Słupca

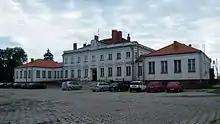
Słupca train station

Nearest airports are at Poznań Lawica: http://www.airport-poznan.com.pl/en/ or Warsaw Okecie Airport. Have a look at this website: http://www.e-lowcost.net/. If you land in Warsaw you may take an intercity train to Konin. And when you arrive in Konin, you can get a taxi or take a bus or change a train. If you decide to land in Poznań reaching Slupca is much easier, both because it is closer to the town and there are direct bus or railway connections. It is important to have a map of Greater Poland, available in newsagent's.